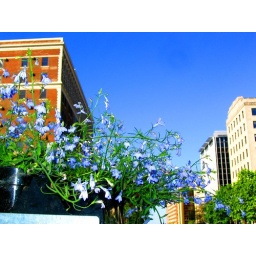
Blue flowers against Madison sky